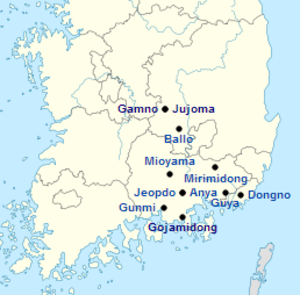
Byeonhan était une confédération de 12 petits États qui a existé du début de notre ère jusqu'au IVᵉ siècle dans le sud de la Corée. Issue de l'État de Jin, c'était l'un des Samhan avec Jinhan et Mahan. Elle évolua au cours des siècles pour devenir la confédération de Gaya, plus centralisée.